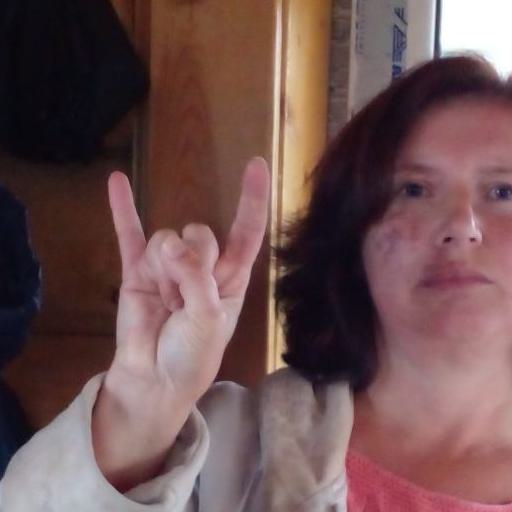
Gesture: rock